History of the Knights Templar

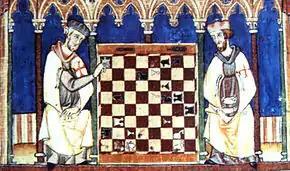
Knights Templar playing chess, 1283

The Knights' involvement in banking grew over time into a new basis for money, as Templars became increasingly involved in banking activities. One indication of their powerful political connections is that the Templars' involvement in usury did not lead to more controversy within the Order and the church at large. Officially the idea of lending money in return for interest was forbidden by the church, but the Order sidestepped this with clever loopholes, such as a stipulation that the Templars retained the rights to the production of mortgaged property. Or as one Templar researcher put it, "Since they weren't allowed to charge interest, they charged rent instead."